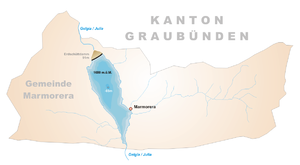
Le lac de Marmorera est un lac alpin artificiel, situé sur le col du Julier, dans la commune de Marmorera, en Suisse.